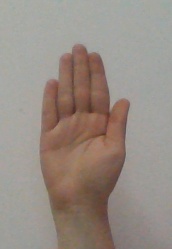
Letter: seen